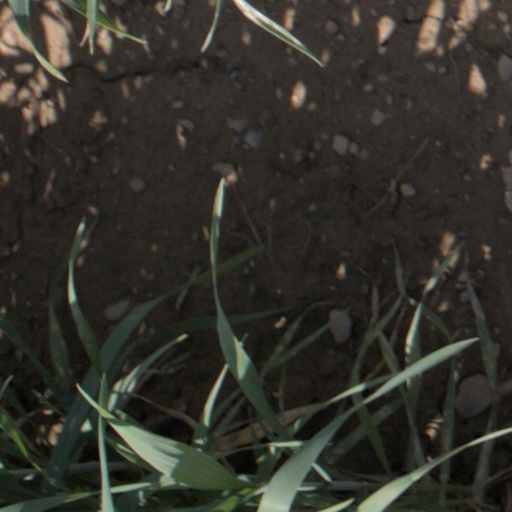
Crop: wheat